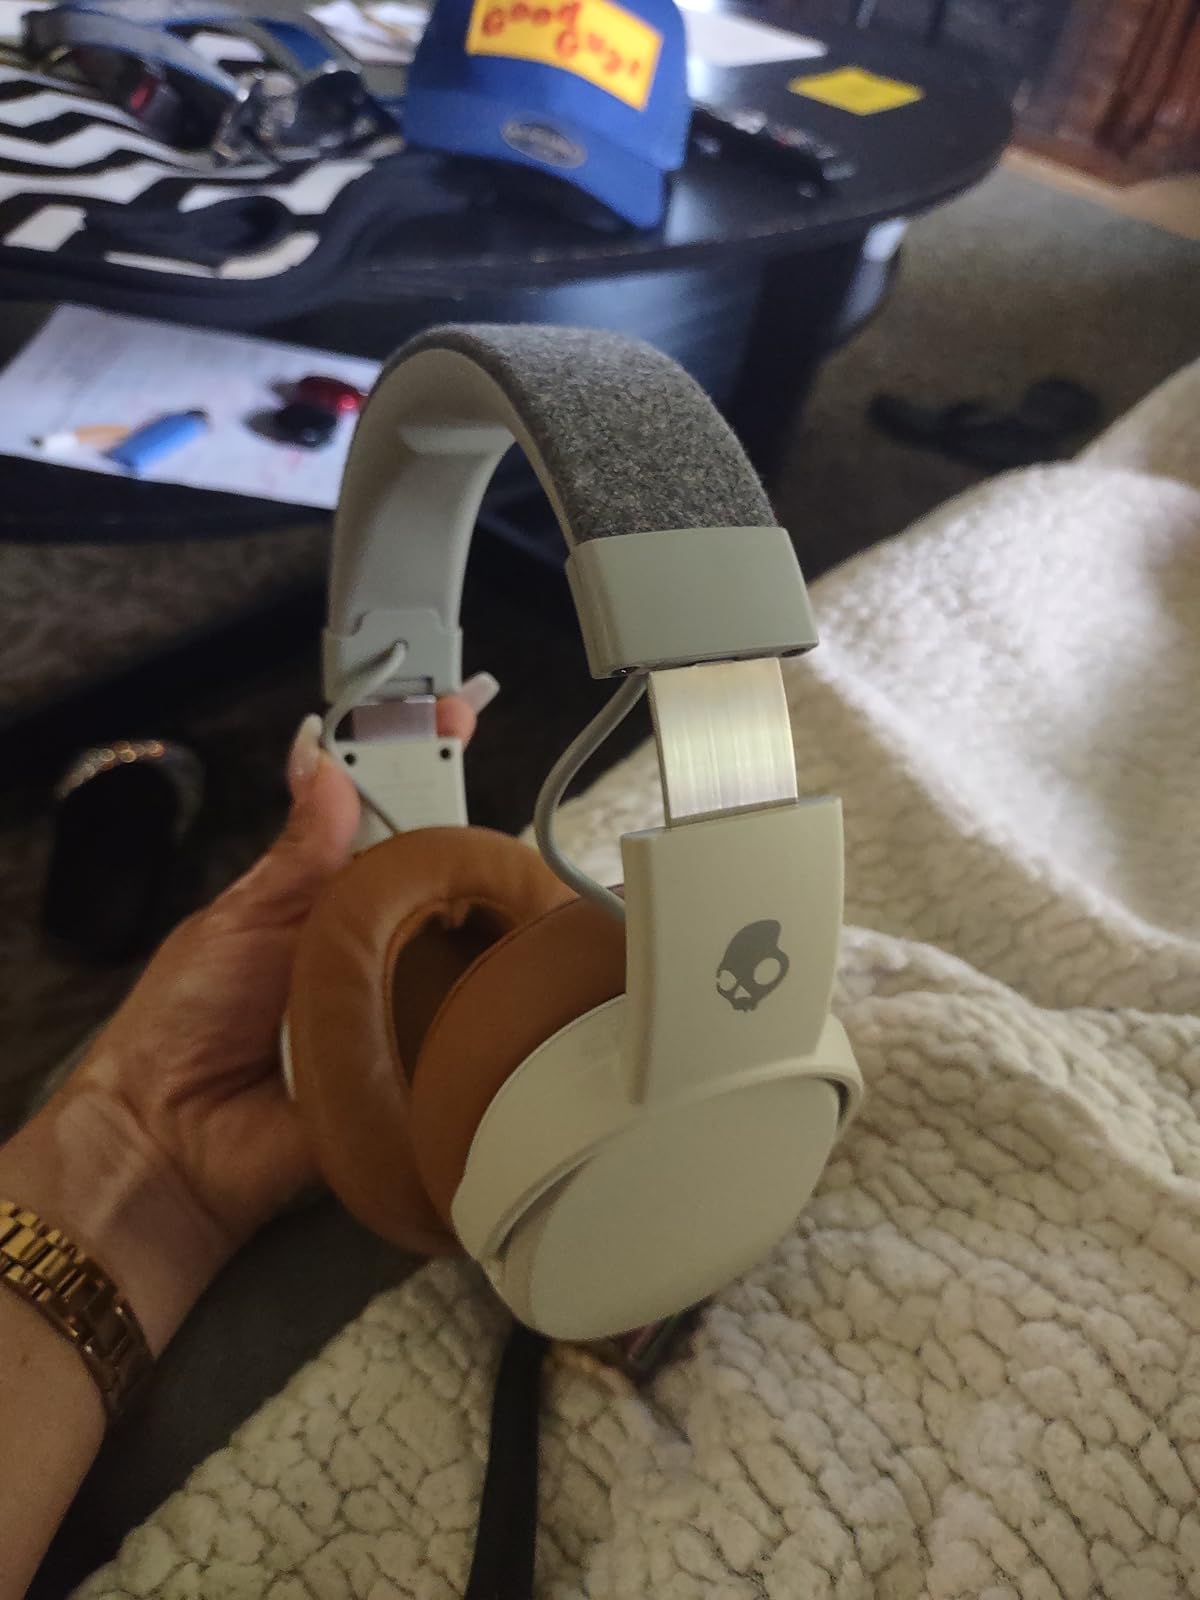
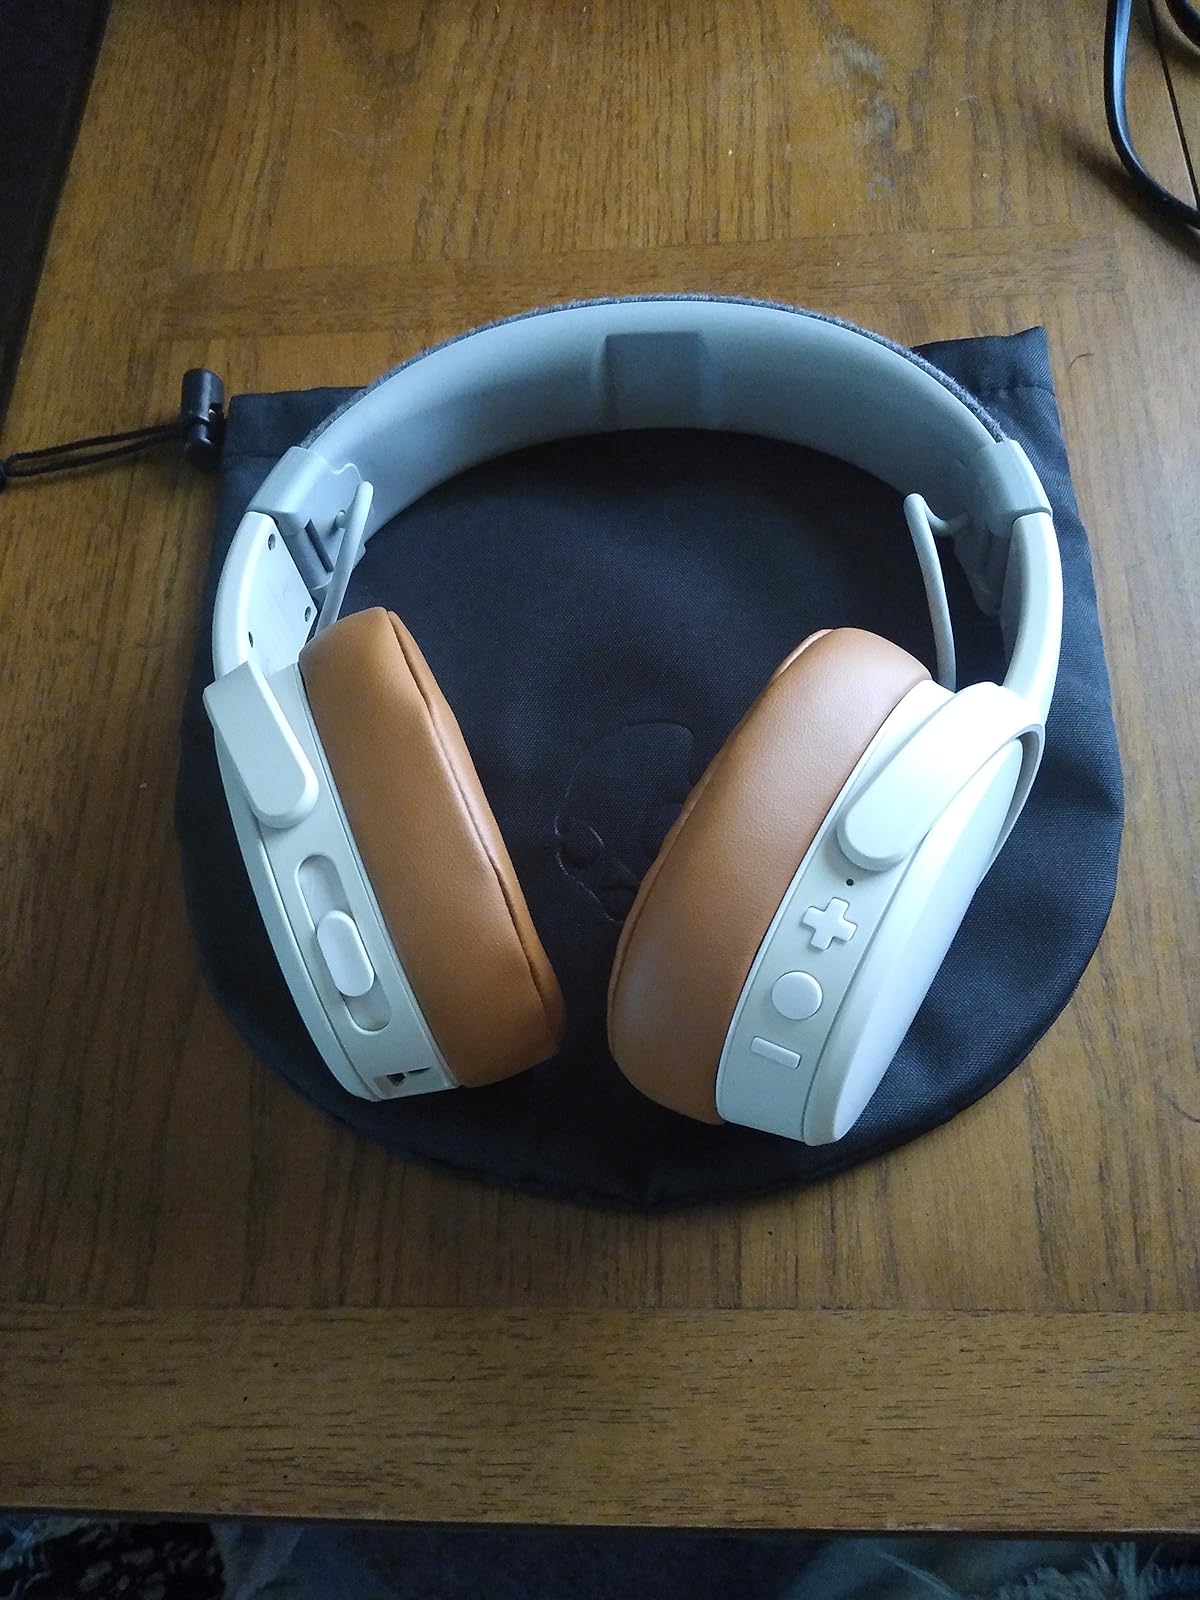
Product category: headphones
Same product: yes